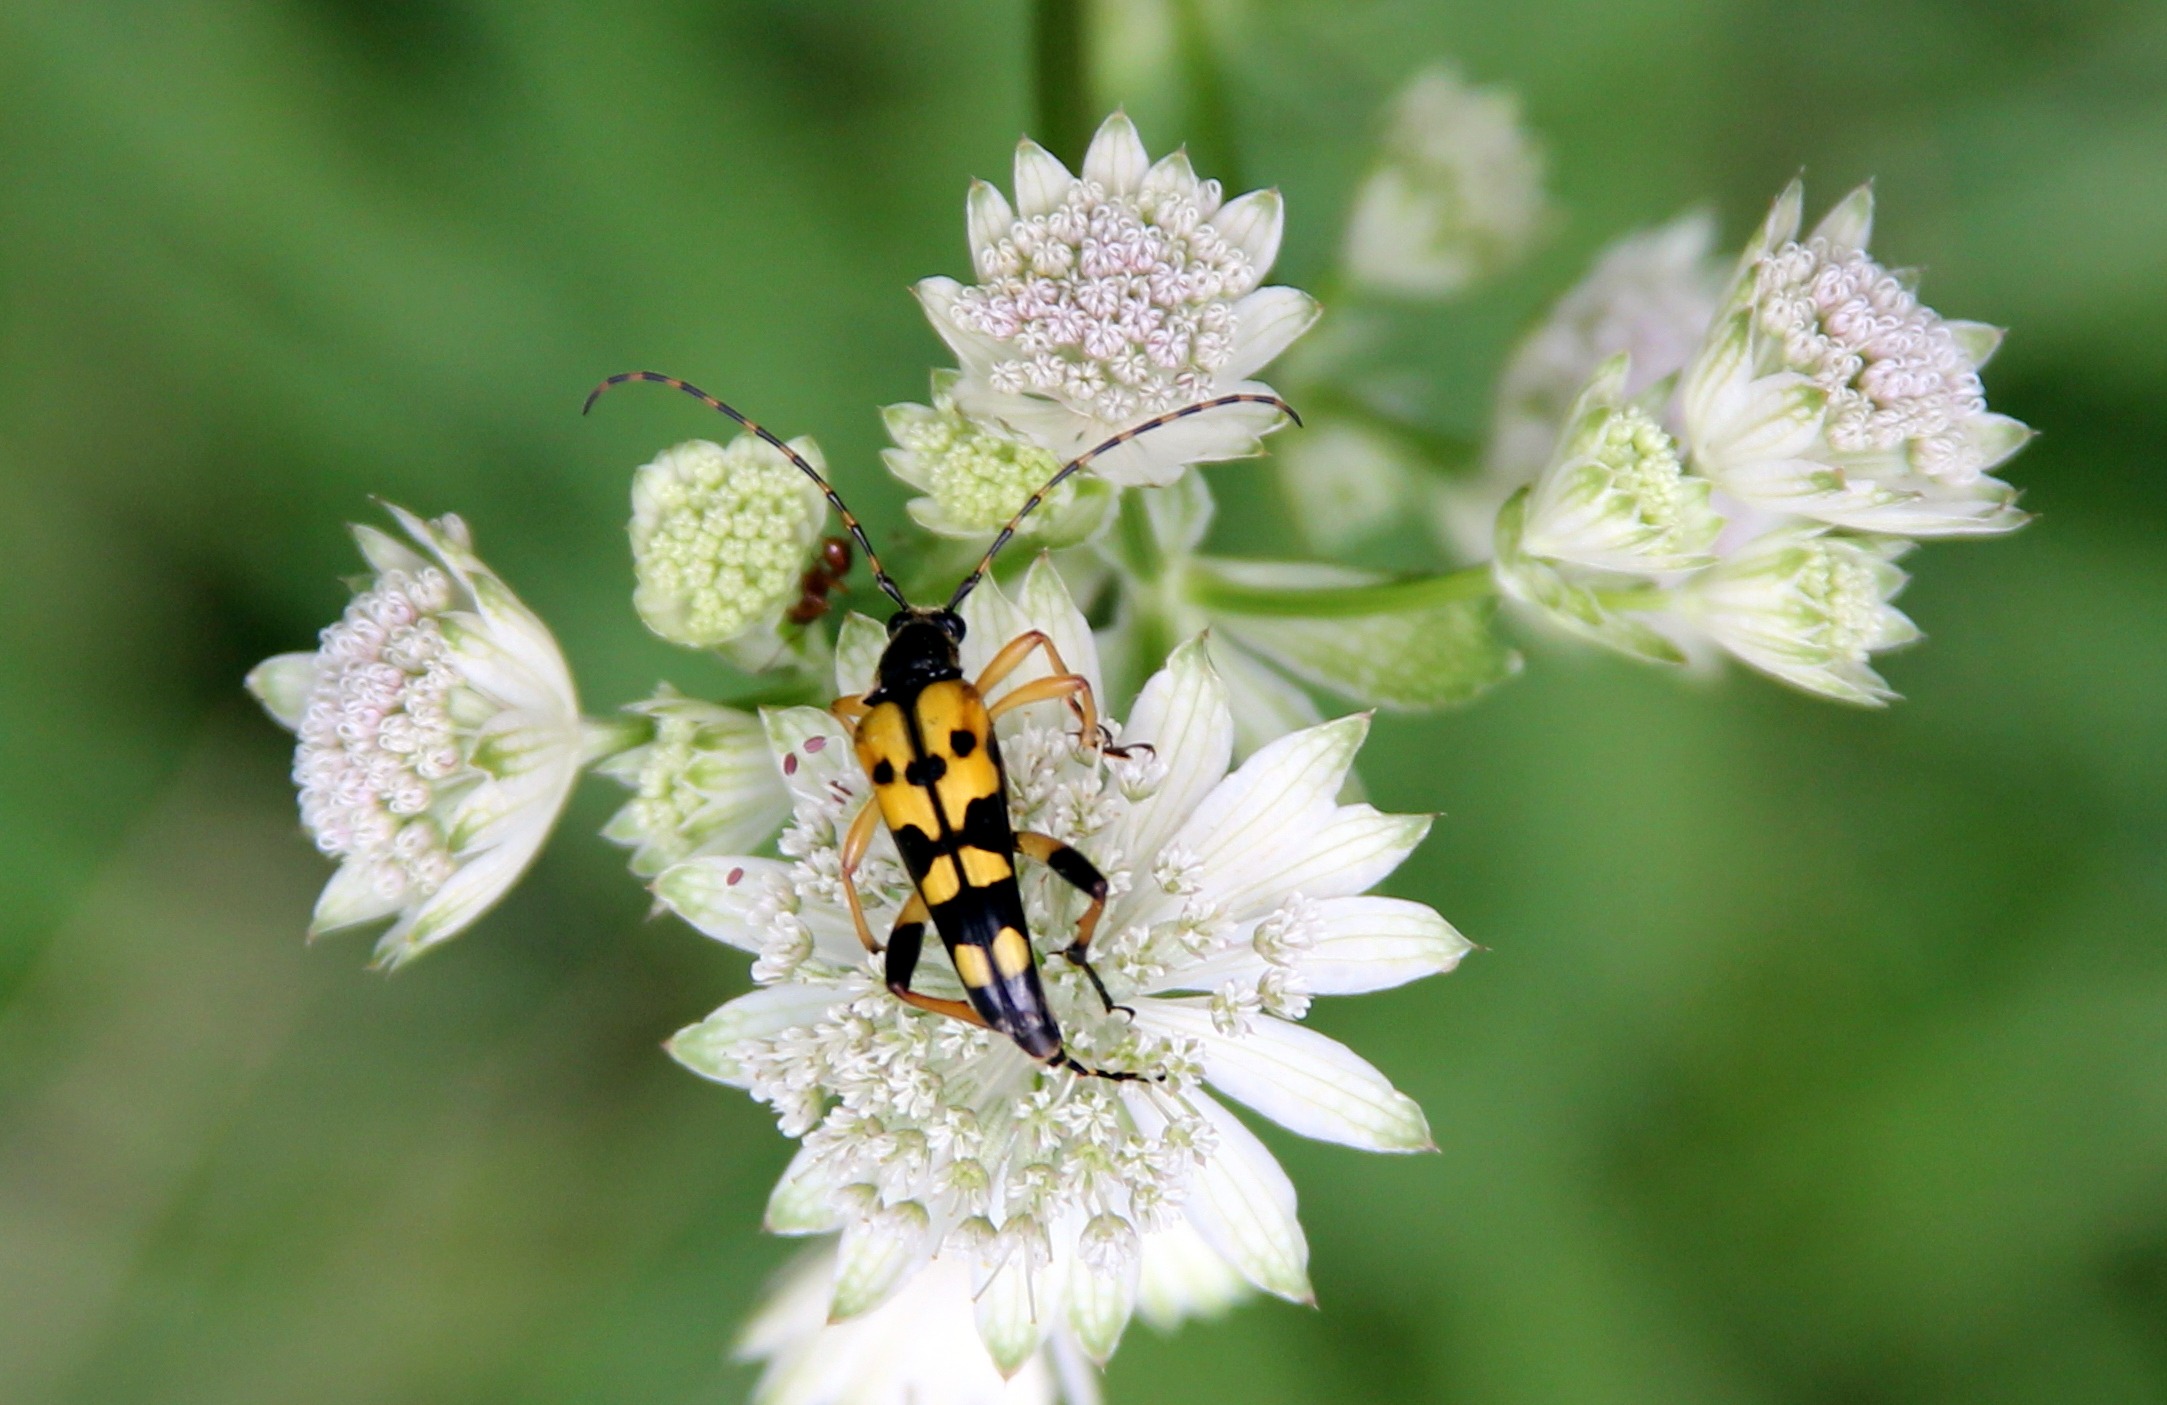
plant, meadow, flower, pollen, herb, insect, botany, flora, fauna, invertebrate, wildflower, close up, bee, beetle, nectar, macro photography, flowering plant, honey bee, masterwort, land plant, membrane winged insect, spotted narrow bock